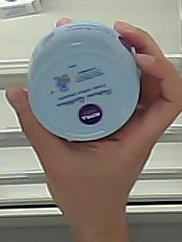
Product: nivea_baby